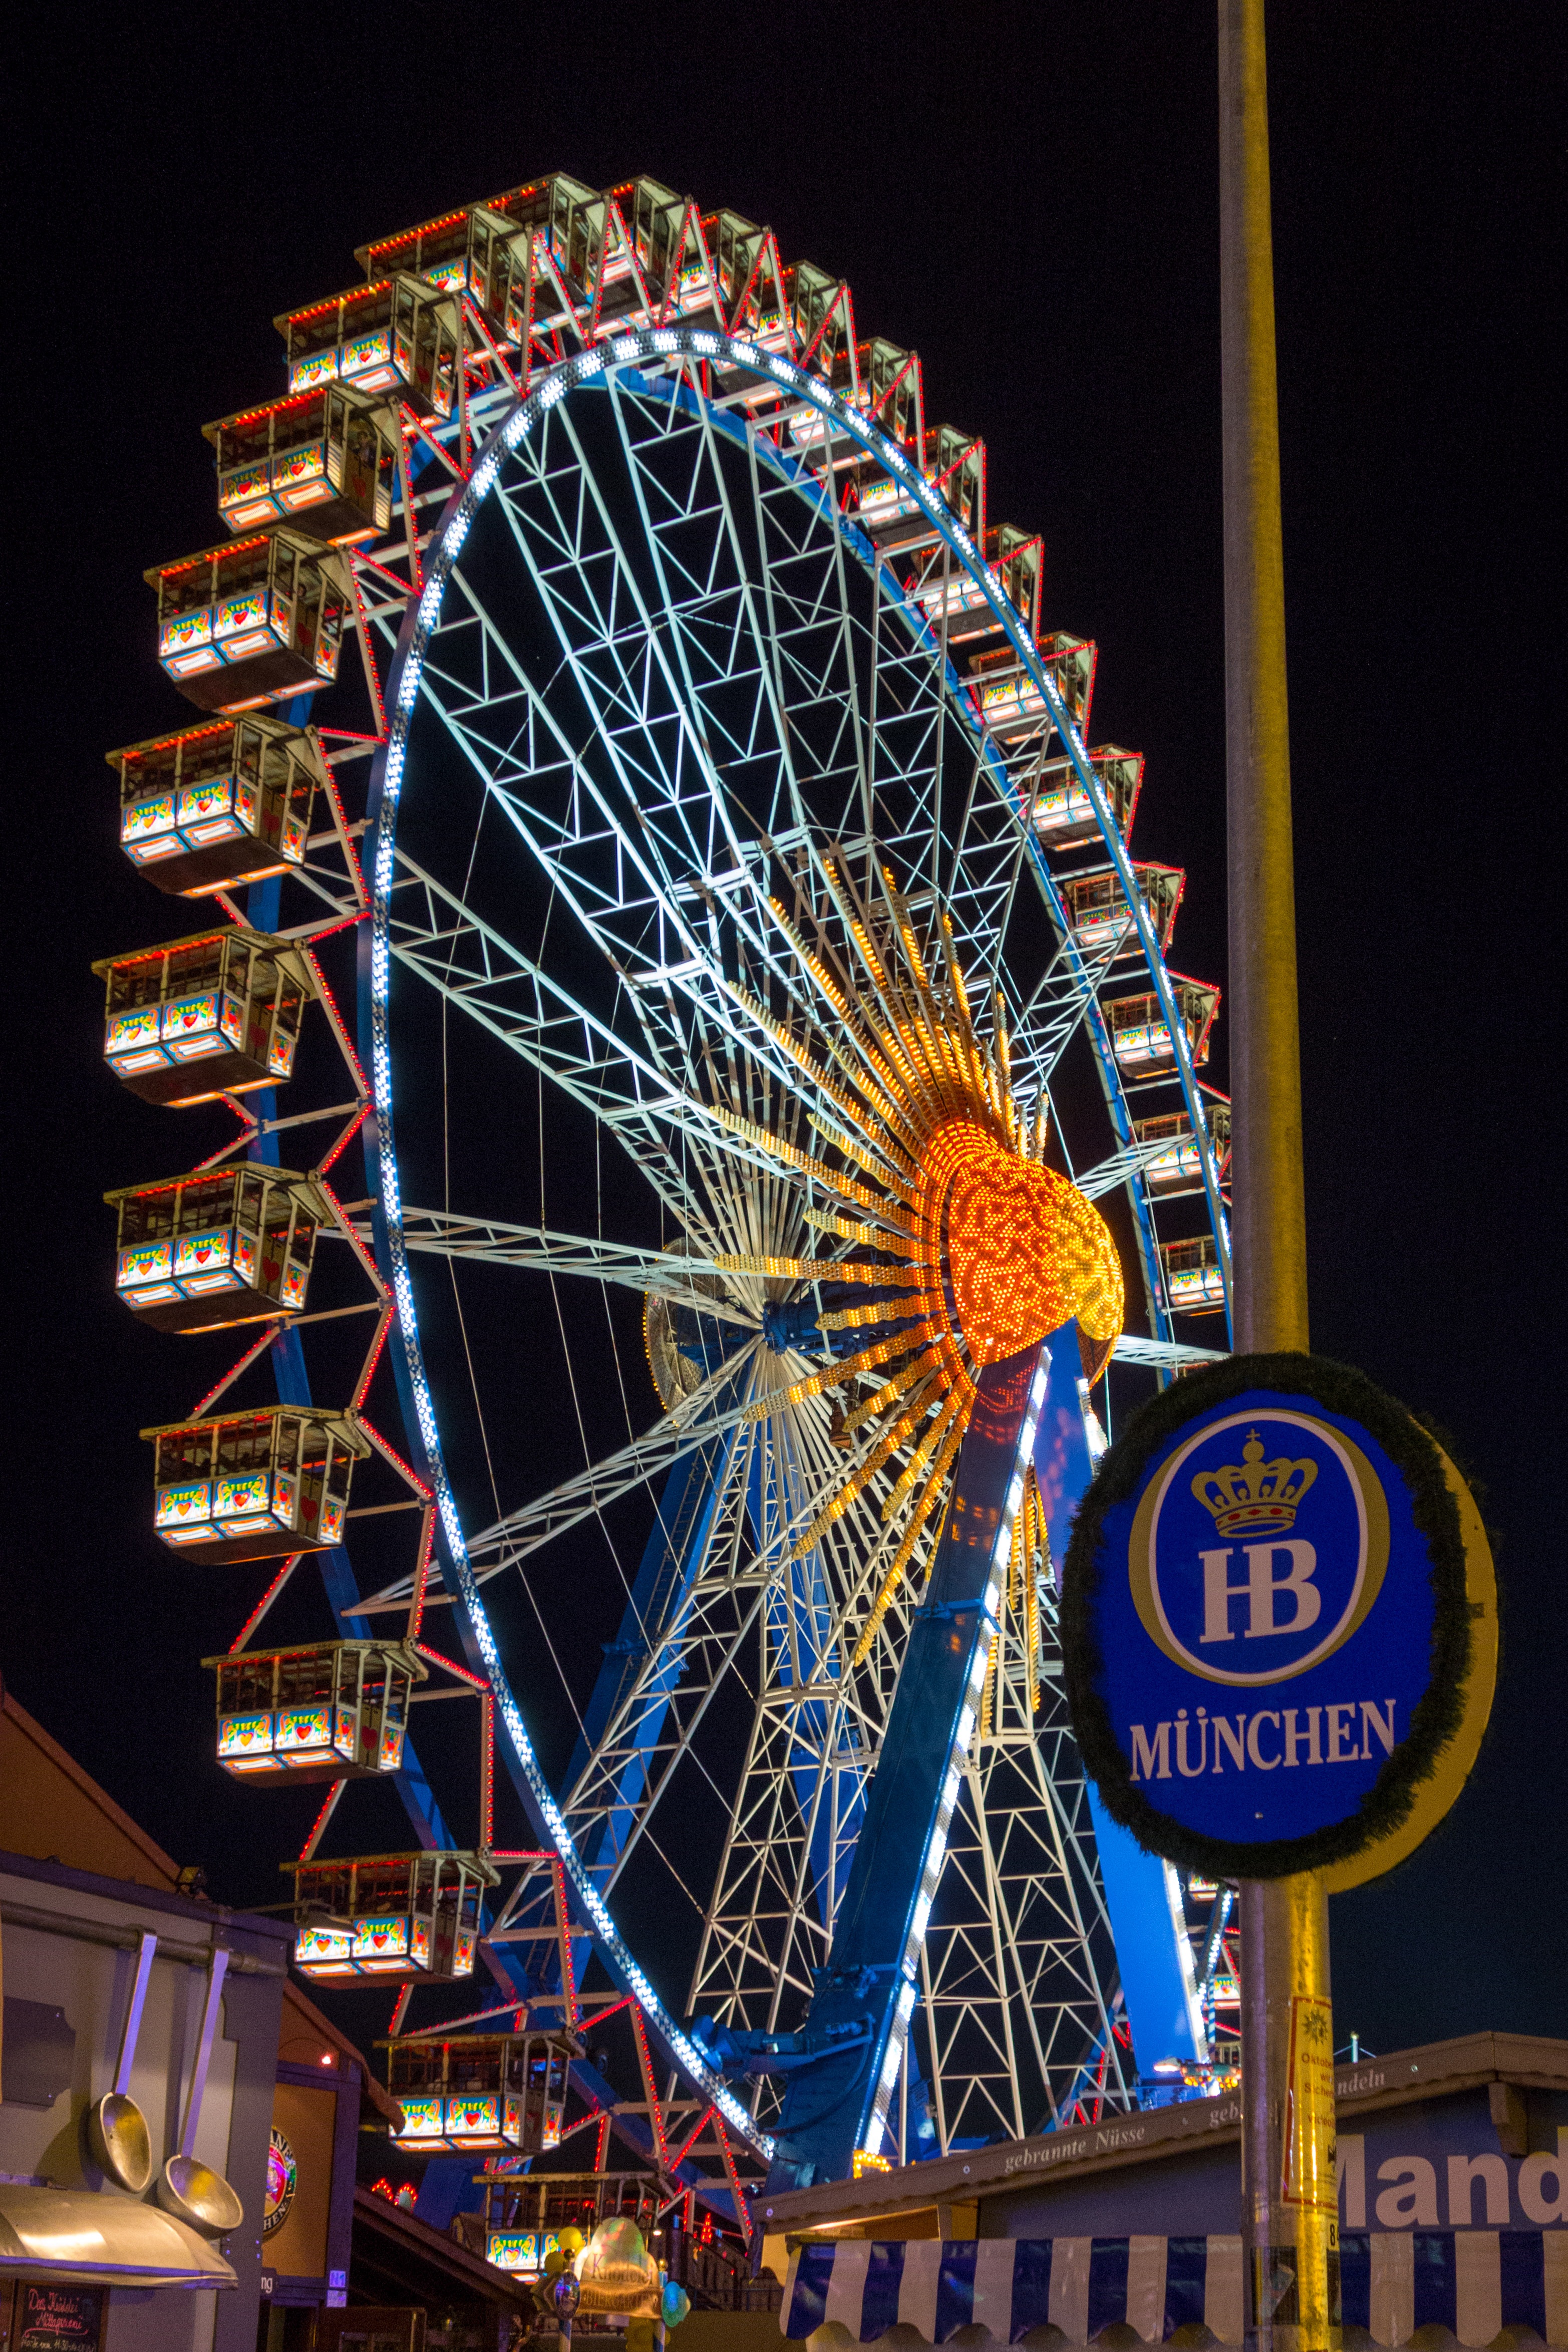
recreation, ferris wheel, amusement park, park, romantic, ride, fairground, september, bavaria, tourist attraction, fair, munich, oktoberfest, folk festival, carnies, amusement ride, outdoor recreation, nonbuilding structure